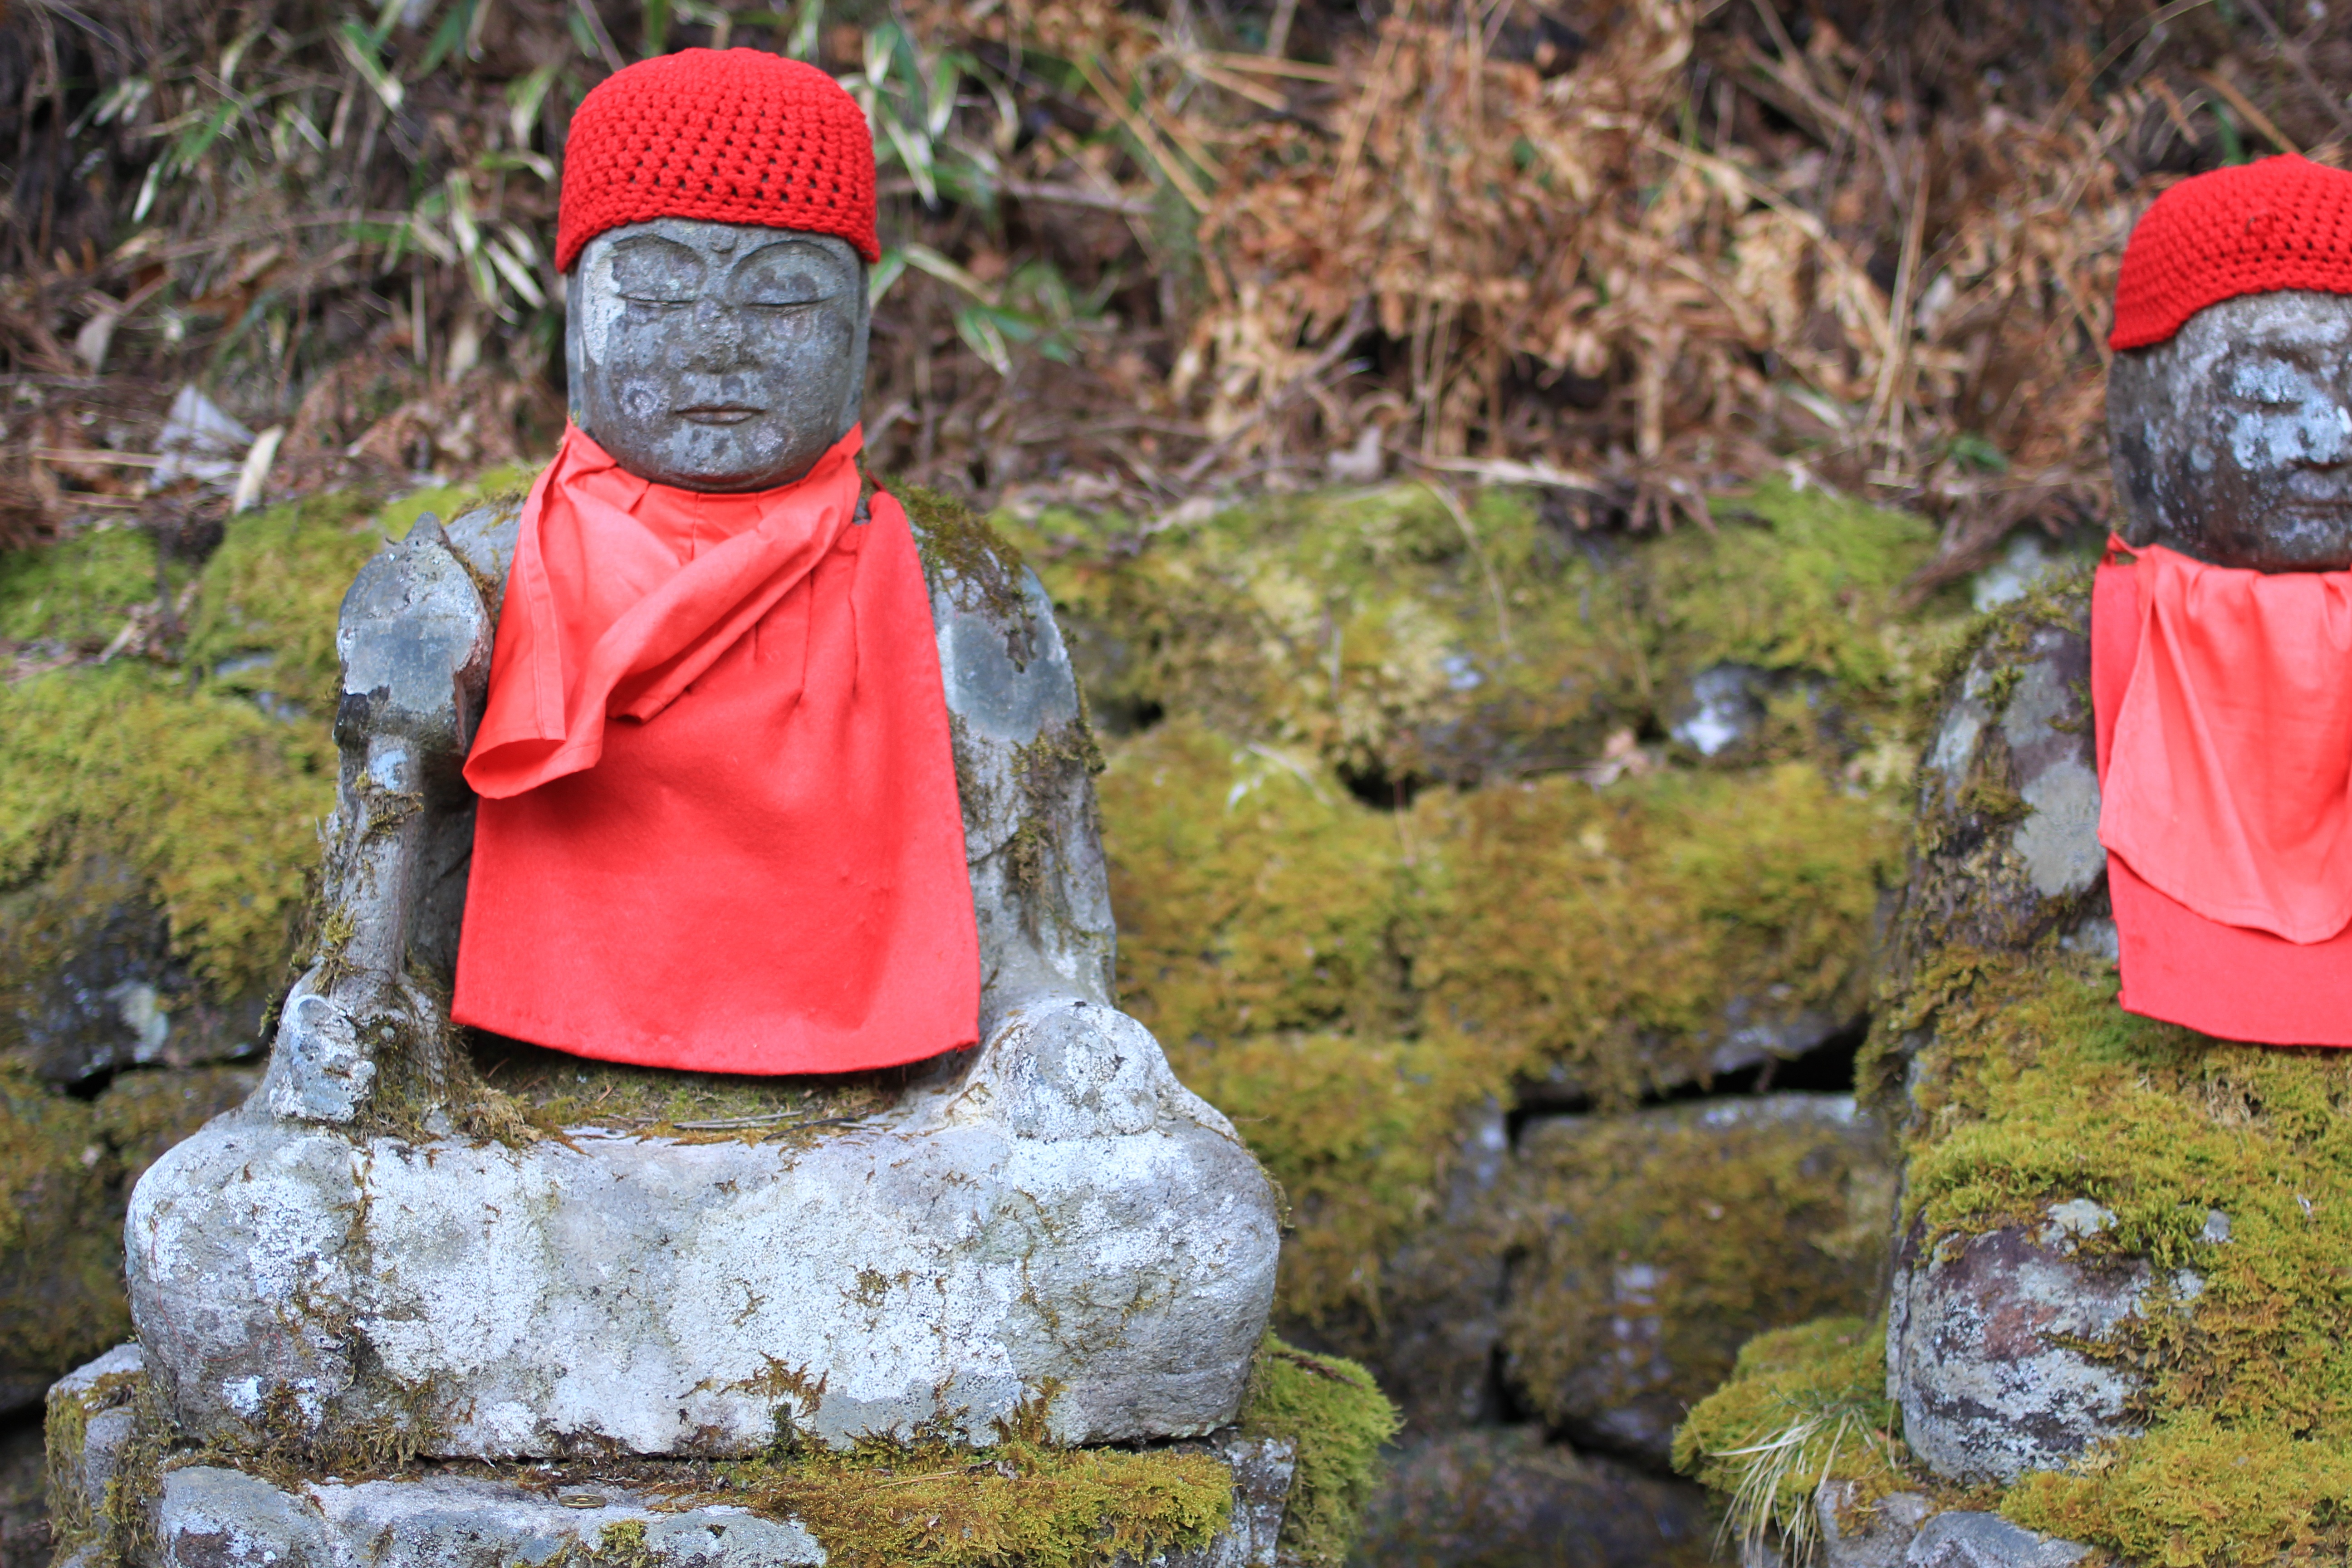
people, monument, statue, ancient, historic, japan, zen, outdoors, temple, nikko, history, enlightenment, bhuddism